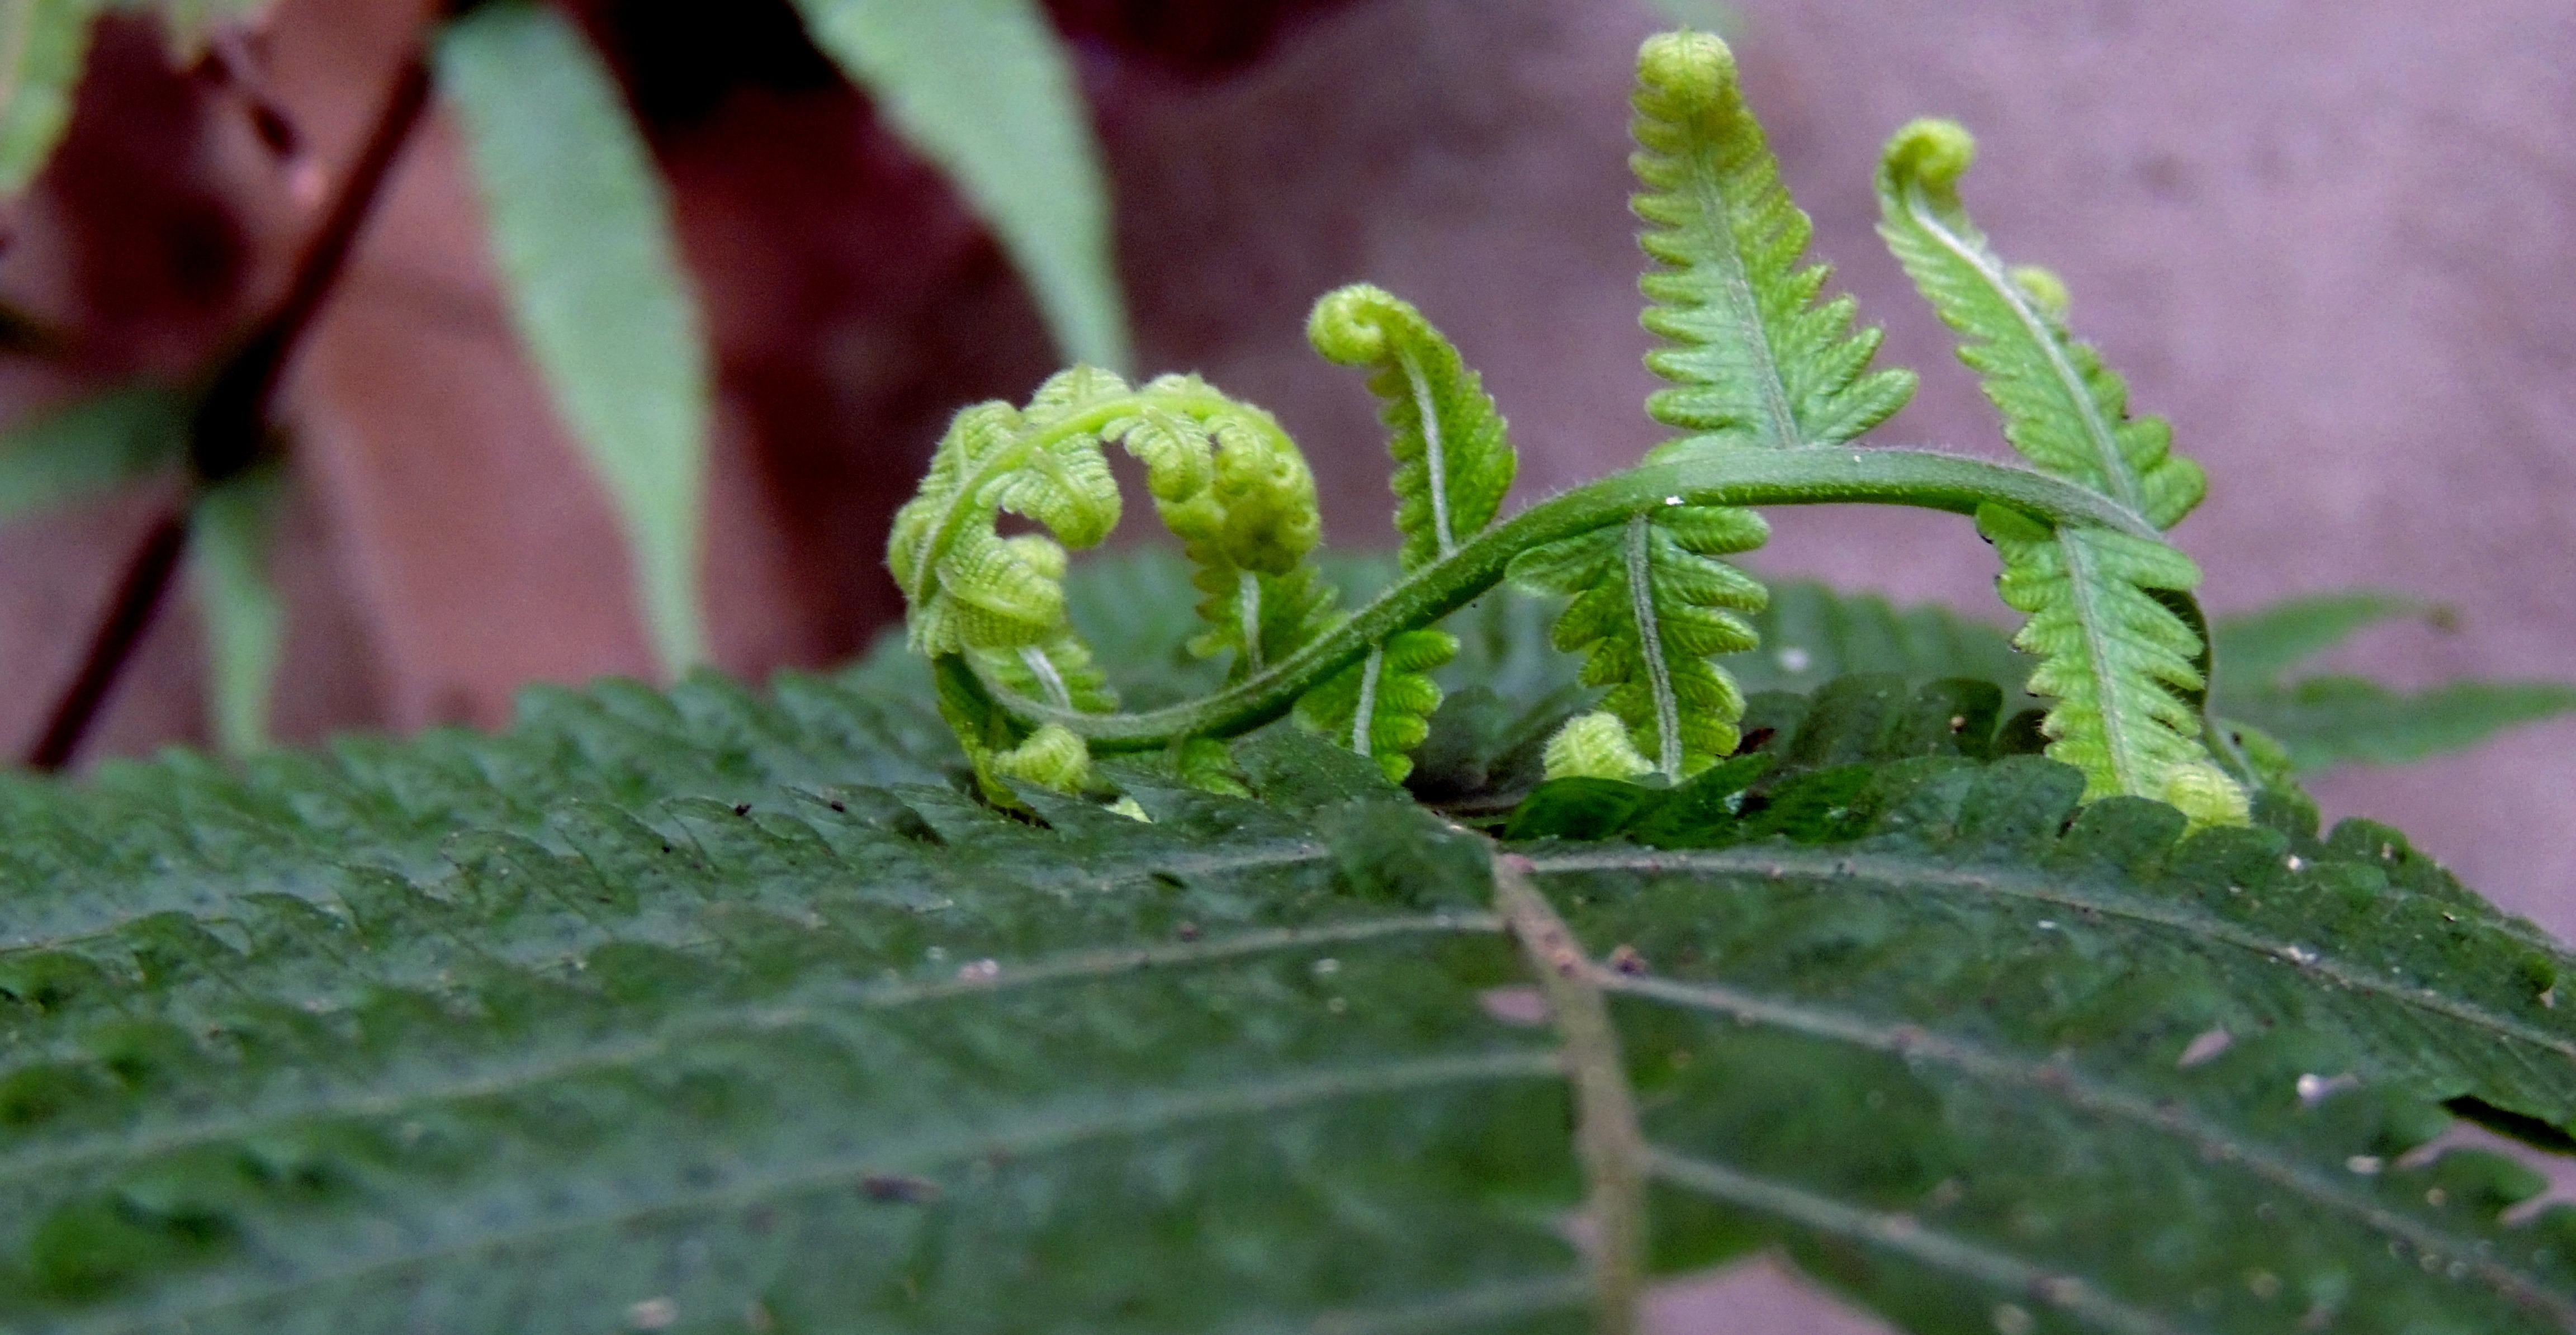
nature, plant, leaf, flower, foliage, green, herb, produce, insect, botany, flora, fern, close up, bud, macro photography, flowering plant, annual plant, plant stem, land plant